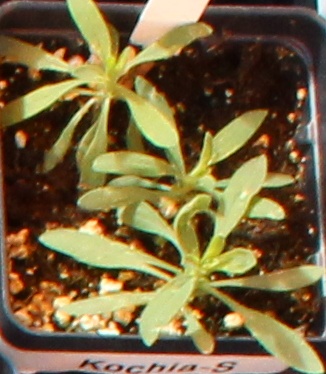
Label: Kochia